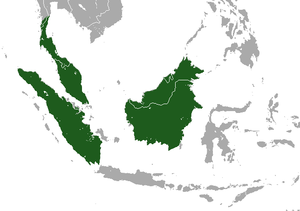
Le Grand gymnure, ou gymnure tout court, est la seule espèce du genre Echinosorex. Comme tous les gymnures c'est une sorte de hérisson primitif d'Asie sans piquant, à l'allure de grosse musaraigne, de la famille des Erinaceidae. Il vit en Asie du Sud-Est.